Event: Nepal Earthquake
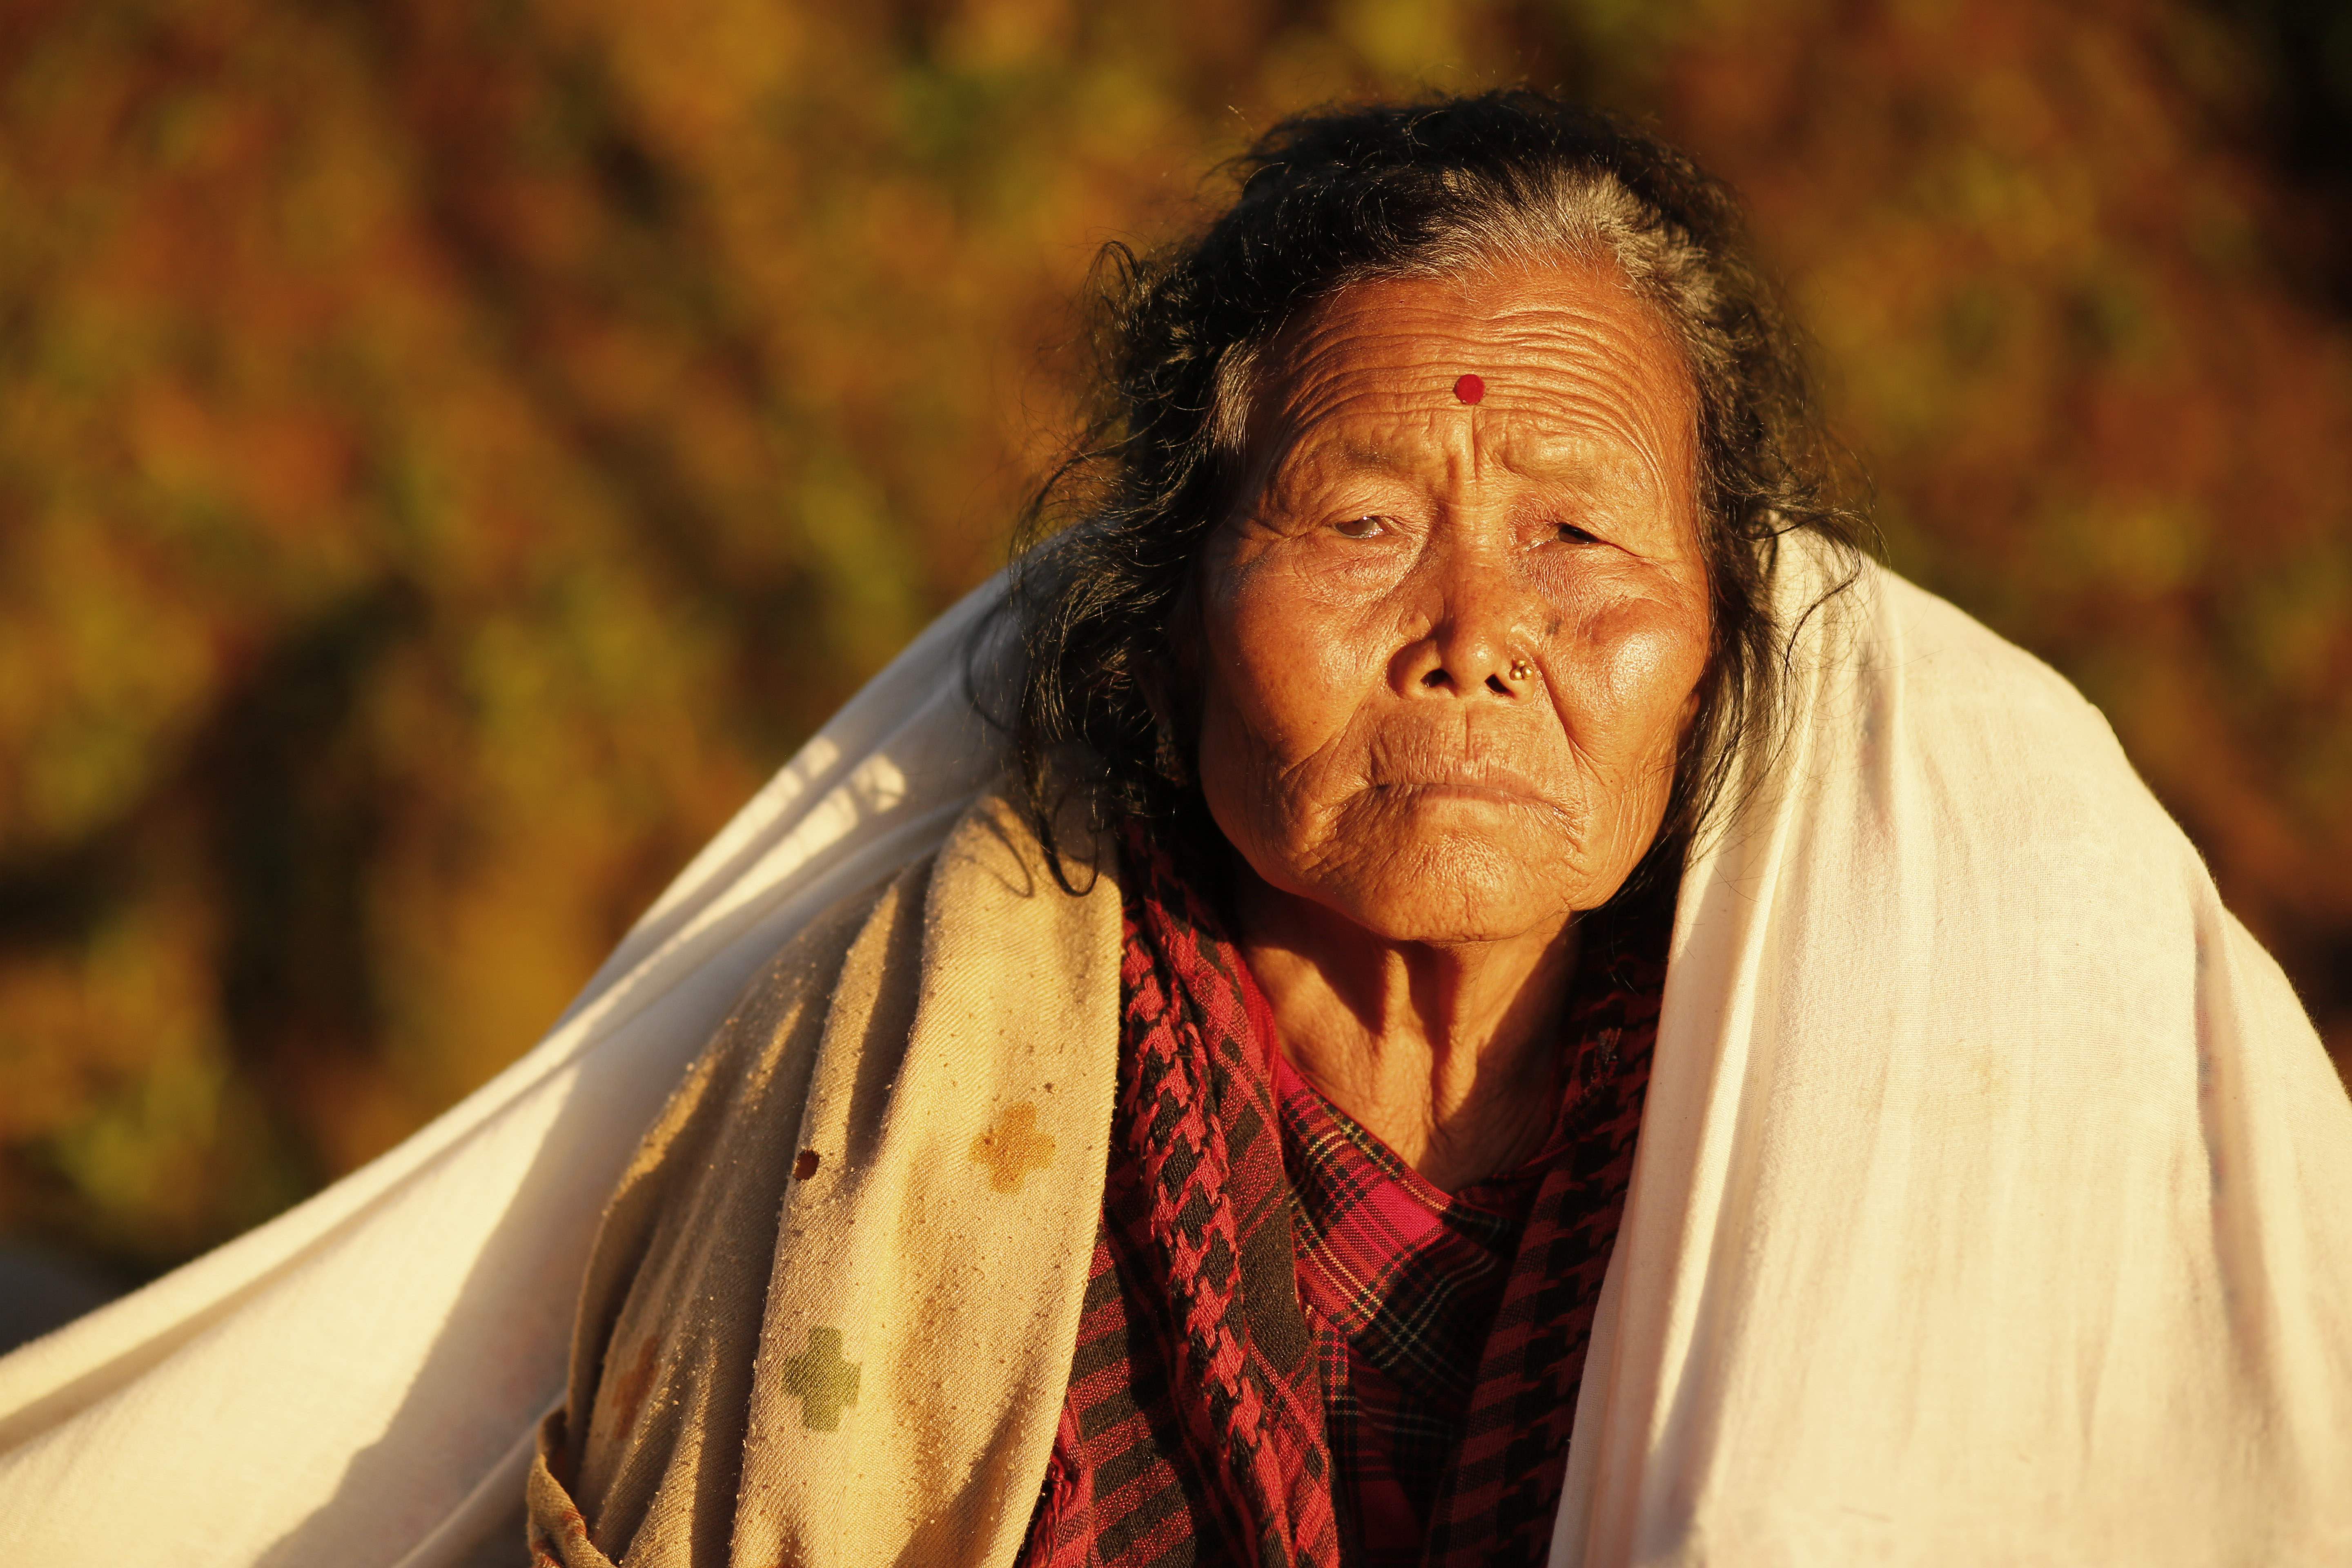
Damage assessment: no_damage